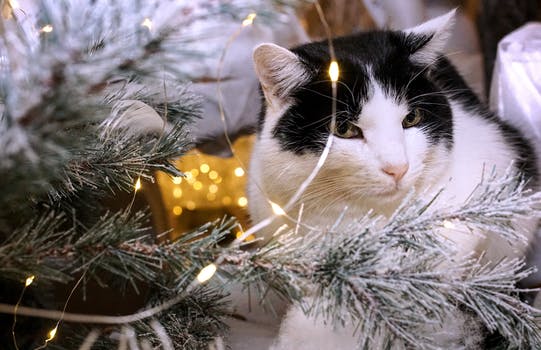
Label: No Watermark